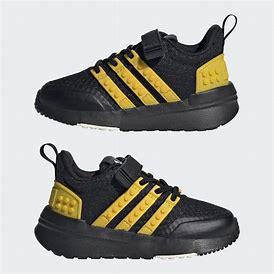
Brand: Adidas
Model: Racer Tr X Lego